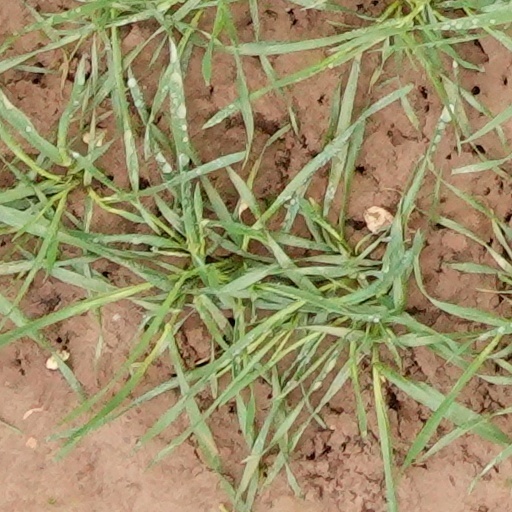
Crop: wheat